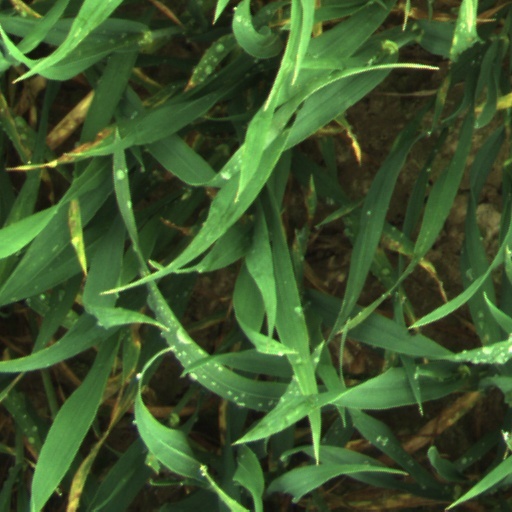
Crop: wheat